Lisa Beres

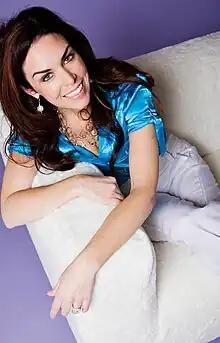
Lisa Beres

Lisa Beres is a Healthy Home Authority, certified green building professional, Building Biologist (BBEC) and children's book author. Beres wrote "My Body My House", a parable of the dangers of introducing hazardous chemicals into one's home. She is also the co-author with Sally Jessy Raphael of the audio CD "Your Home Through Green Colored Glasses". She has co-authored several audio CDs including "Learn to Create a Healthy Home", an educational tool used for identifying unhealthy products in the home, and "The 9 to 5 Greened: 10 Steps to a Healthy Office". She is also the co-author of the book, "Just Green It! Simple Swaps to Save the Planet and Your Health" (Running Press; April 2010).